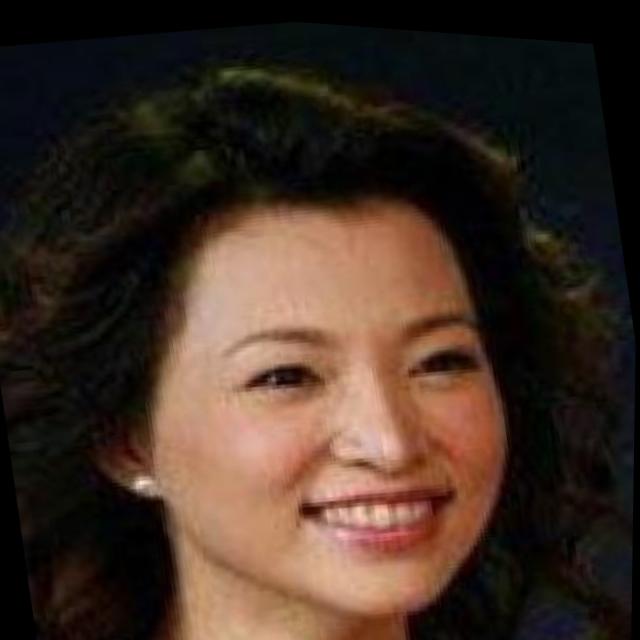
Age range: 21-44